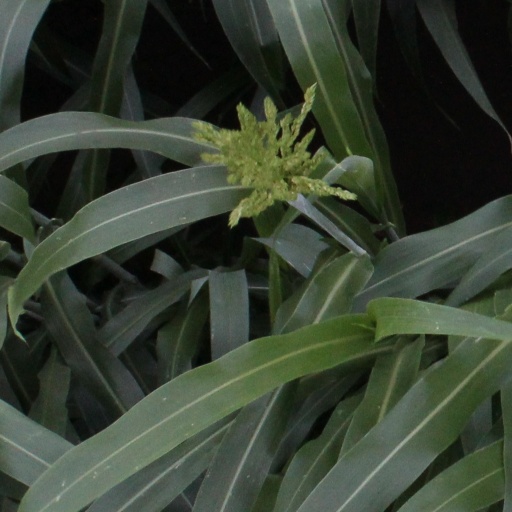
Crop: sorghum